1994 Winter Olympics

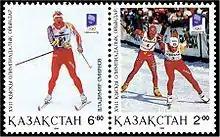

Participants from five countries took all the medals of the ten events. Starting in 1994, the Olympics alternated which of the medium-distance and long-distance races had classical and freestyle. men's 4 × 10 km relay was watched by a crowd of nearly 150,000. Norway, Italy and Finland followed each other tightly for three and a half rounds, with the second and third exchange of the three talking place within 1.1 seconds of each other. Finland fell behind in the end, and Norwegian Bjørn Dæhlie and Italian Silvio Fauner battled to the end, with Italy beating Norway by 0.4 seconds. Dæhlie won the 10 km classical and 15 km freestyle pursuit, while taking silver in the 30 km freestyle. Kazakhstan's Vladimir Smirnov won the 50 km classical, in addition to silver in the 10 km and the 15 km. Norway's Thomas Alsgaard won the 30 km, while Finland's Mika Myllylä took an individual silver and a bronze.